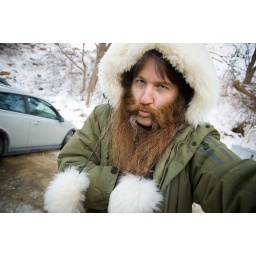
23/365. Nanuk of the North carries face warmers in the bags of the eyes